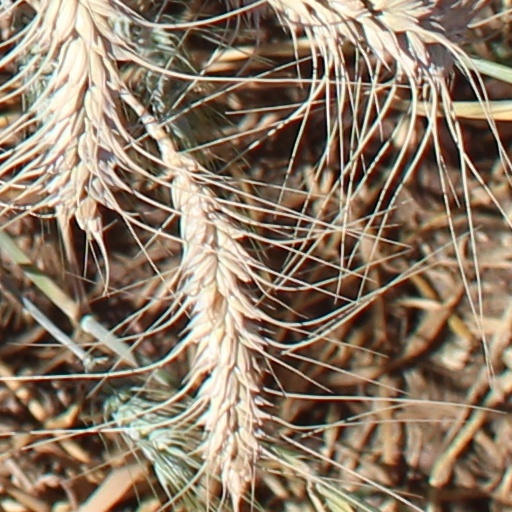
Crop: wheat